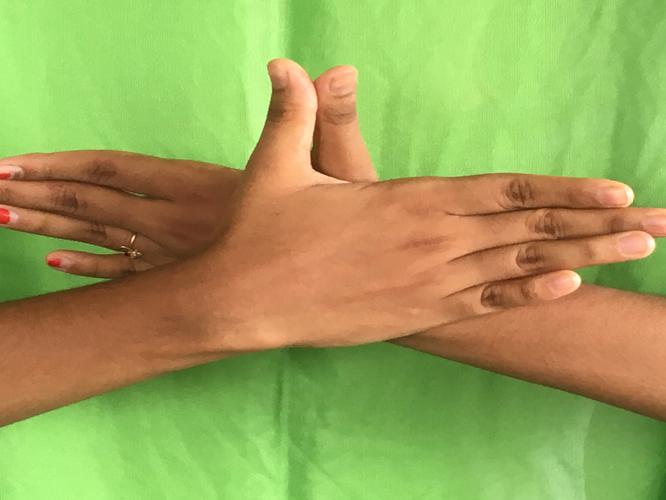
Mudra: Garuda
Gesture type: double_hand